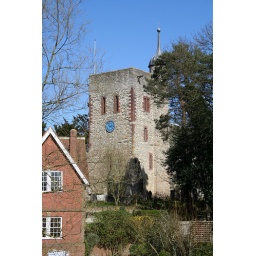
The parish church is mainly obscured by trees, the clock however is well placed.